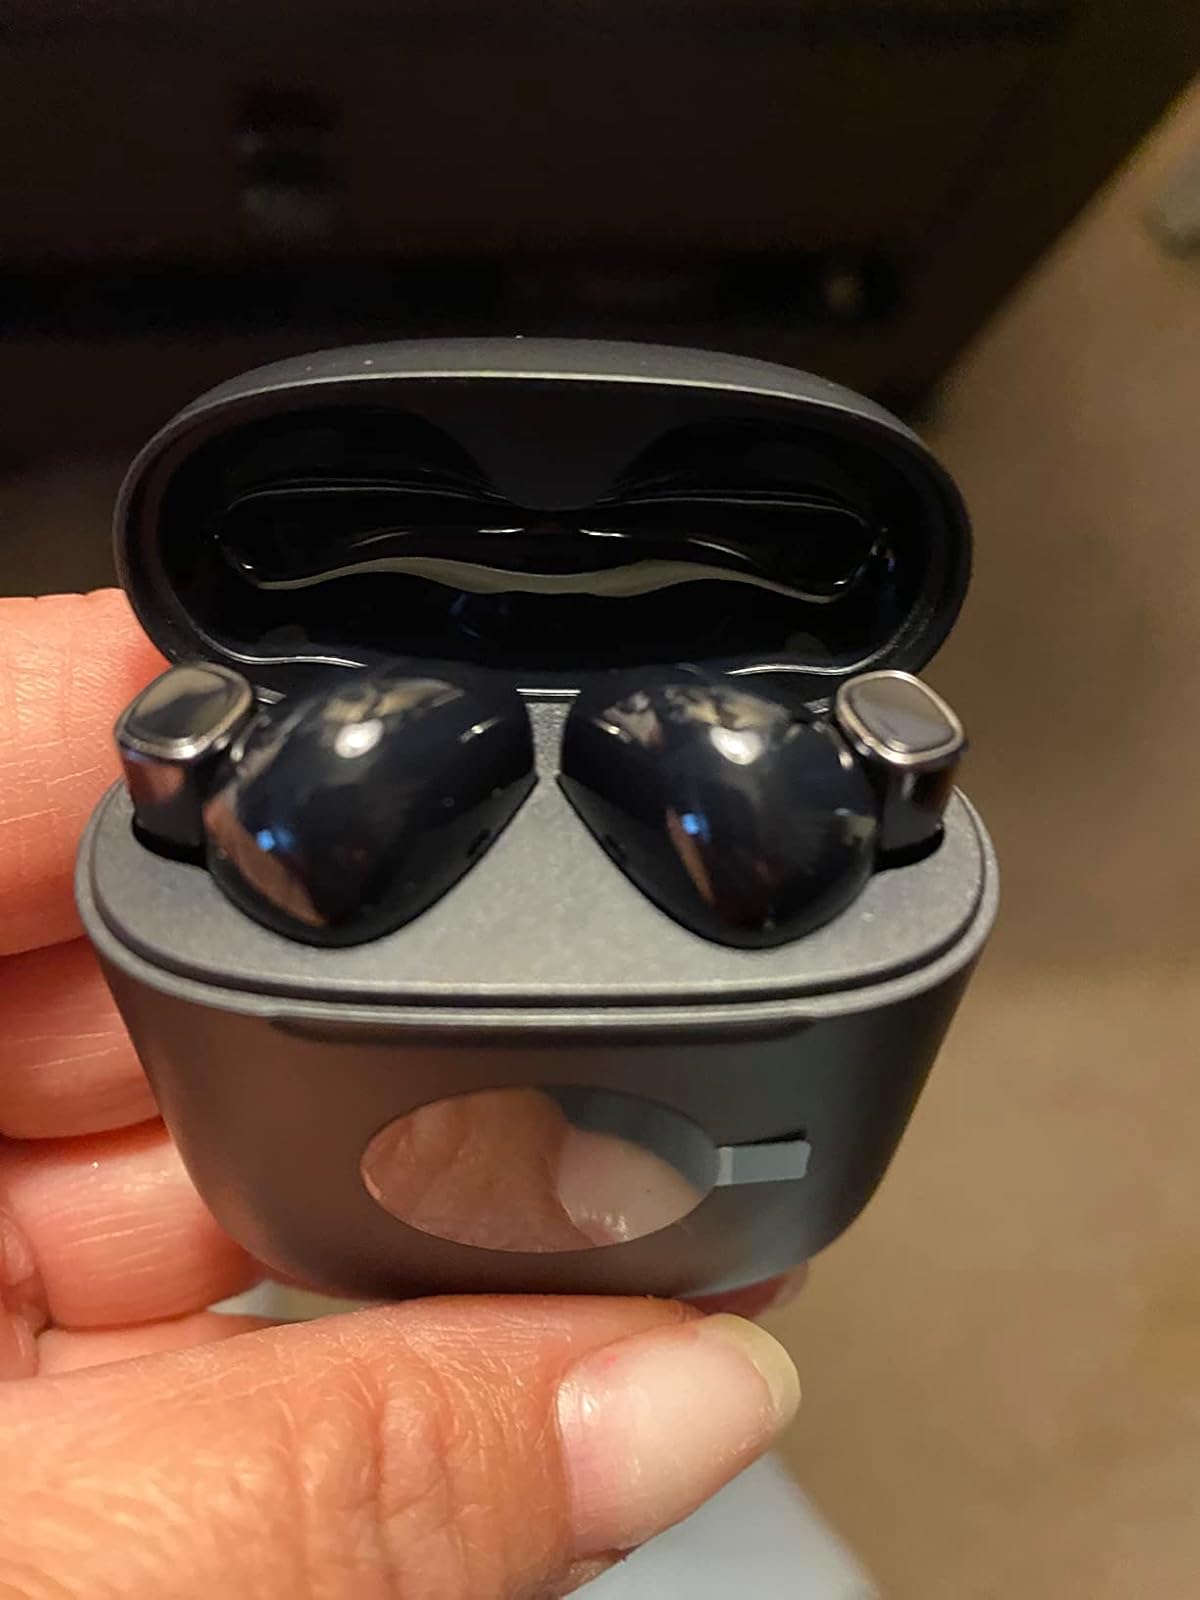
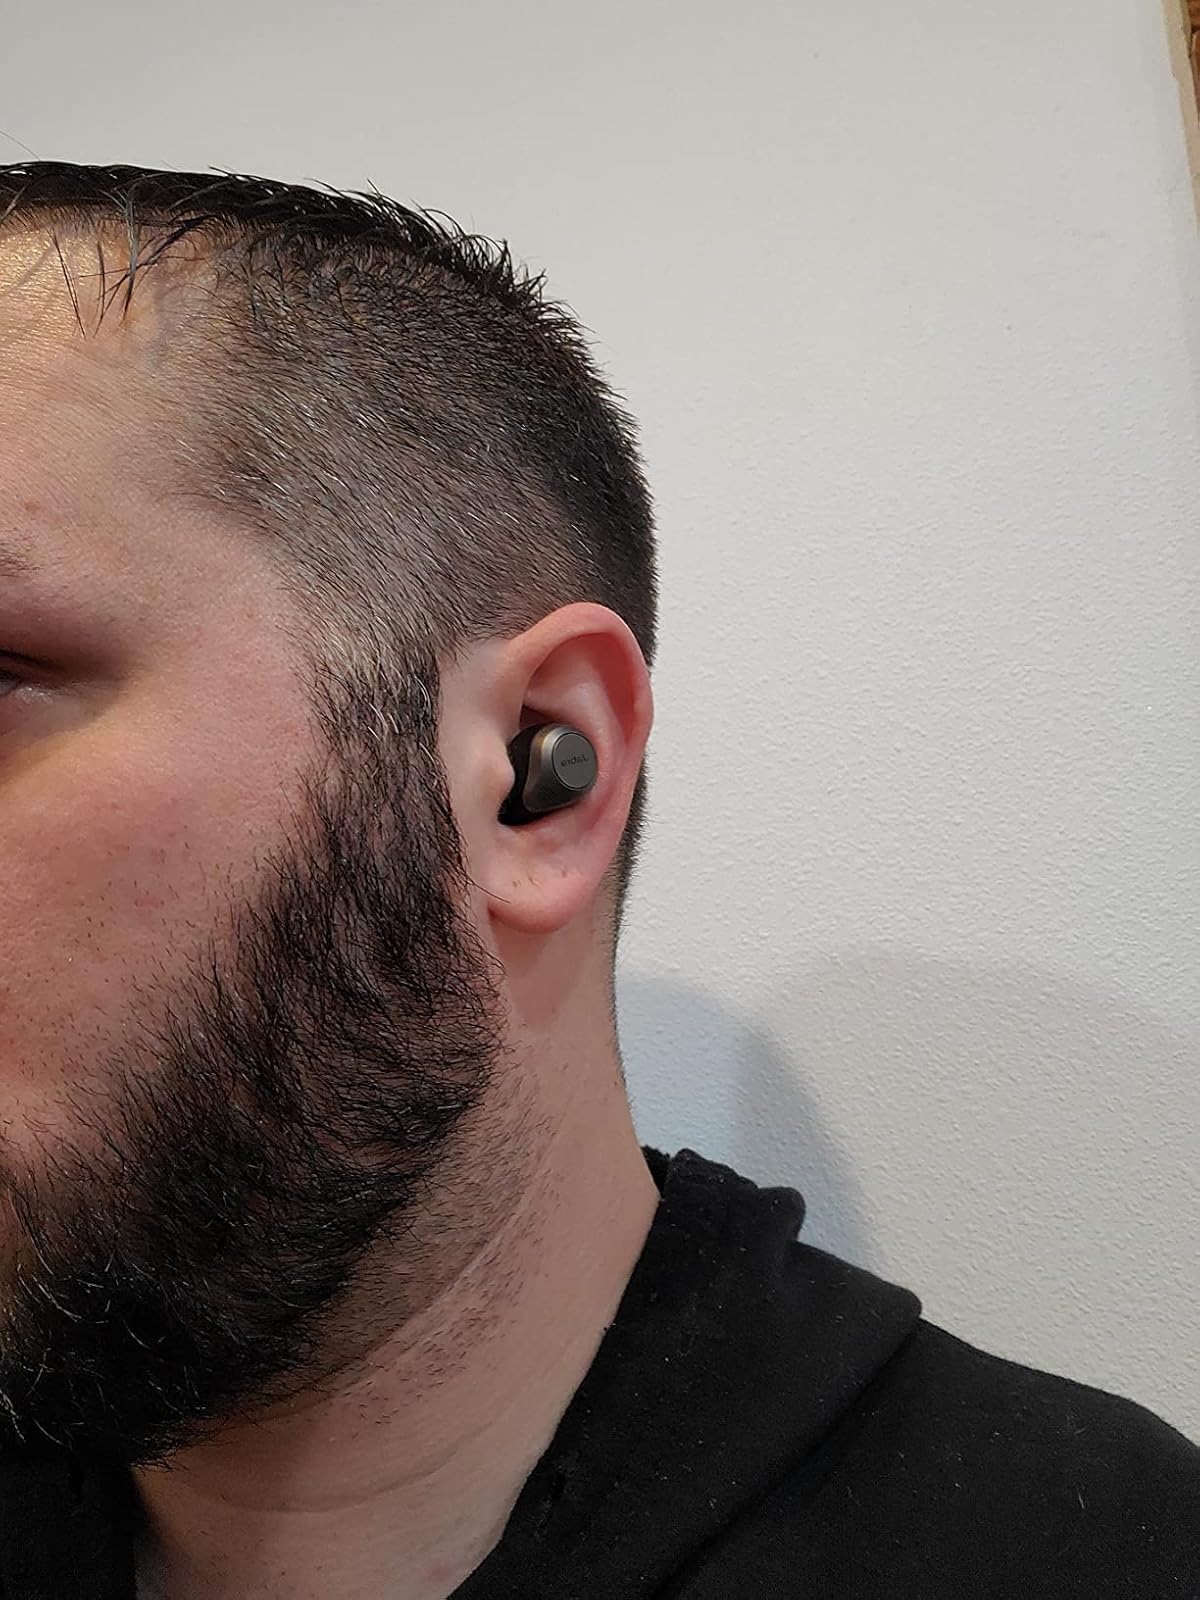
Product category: earbuds
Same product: no